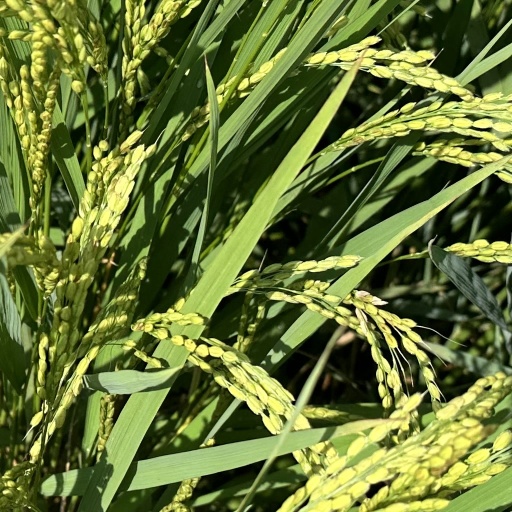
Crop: rice